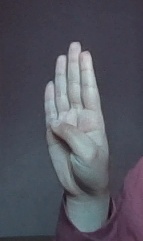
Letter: kaaf